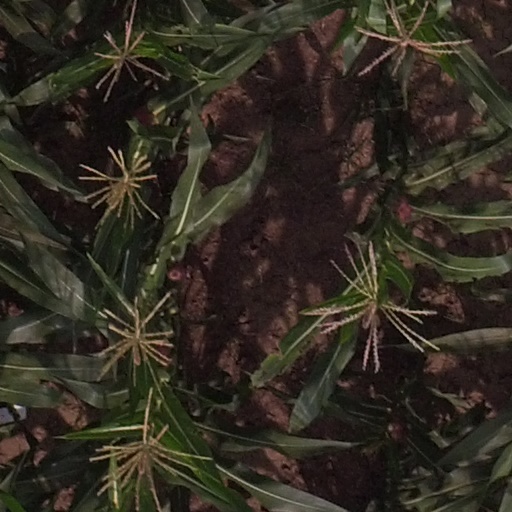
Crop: maize; corn